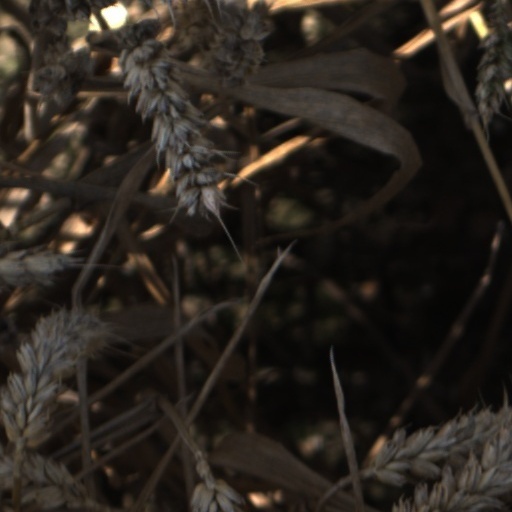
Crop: wheat